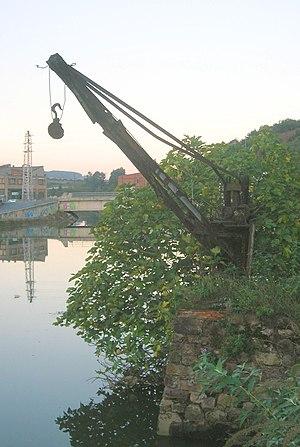
Erandio est une commune de Biscaye dans la communauté autonome du Pays basque en Espagne.